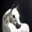
Label: horse